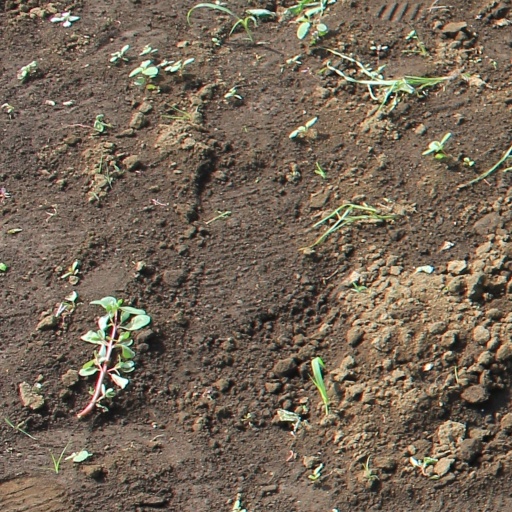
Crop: soybean